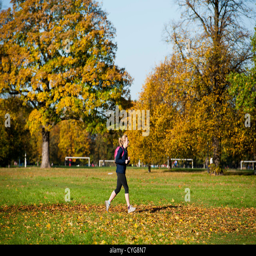
tourist attraction in the autumn